Lucia Visconti

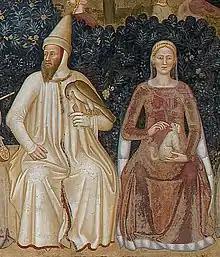
Bernabò Visconti and his wife Regina della Scala

Lucia Visconti was born in Milan in 1380 to Bernabò Visconti, Lord of Milan (ruling jointly with his brother GaleazzoII), and Beatrice Regina della Scala, one of fifteen legitimate children. As was typical of girls born to noble families, she and her nine sisters were expected to marry members of other noble families to form or strengthen alliances. Her sisters Valentina and Anglesia, became Queens of Cyprus, and another sister Caterina married their cousin Gian Galeazzo (son of GaleazzoII), who became the first Duke of Milan.